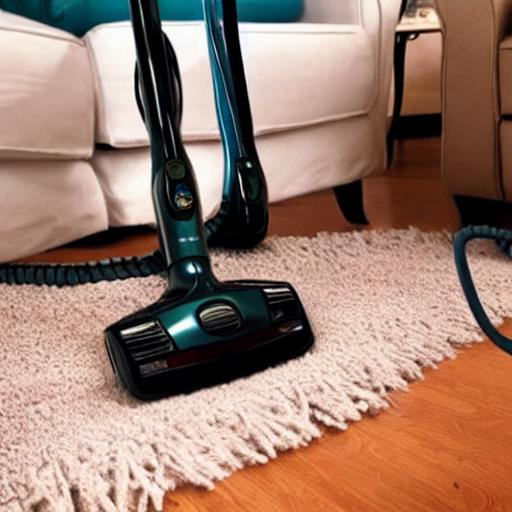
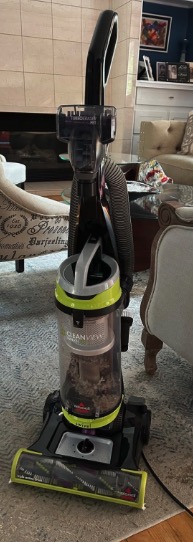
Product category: items_vacuum
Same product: no